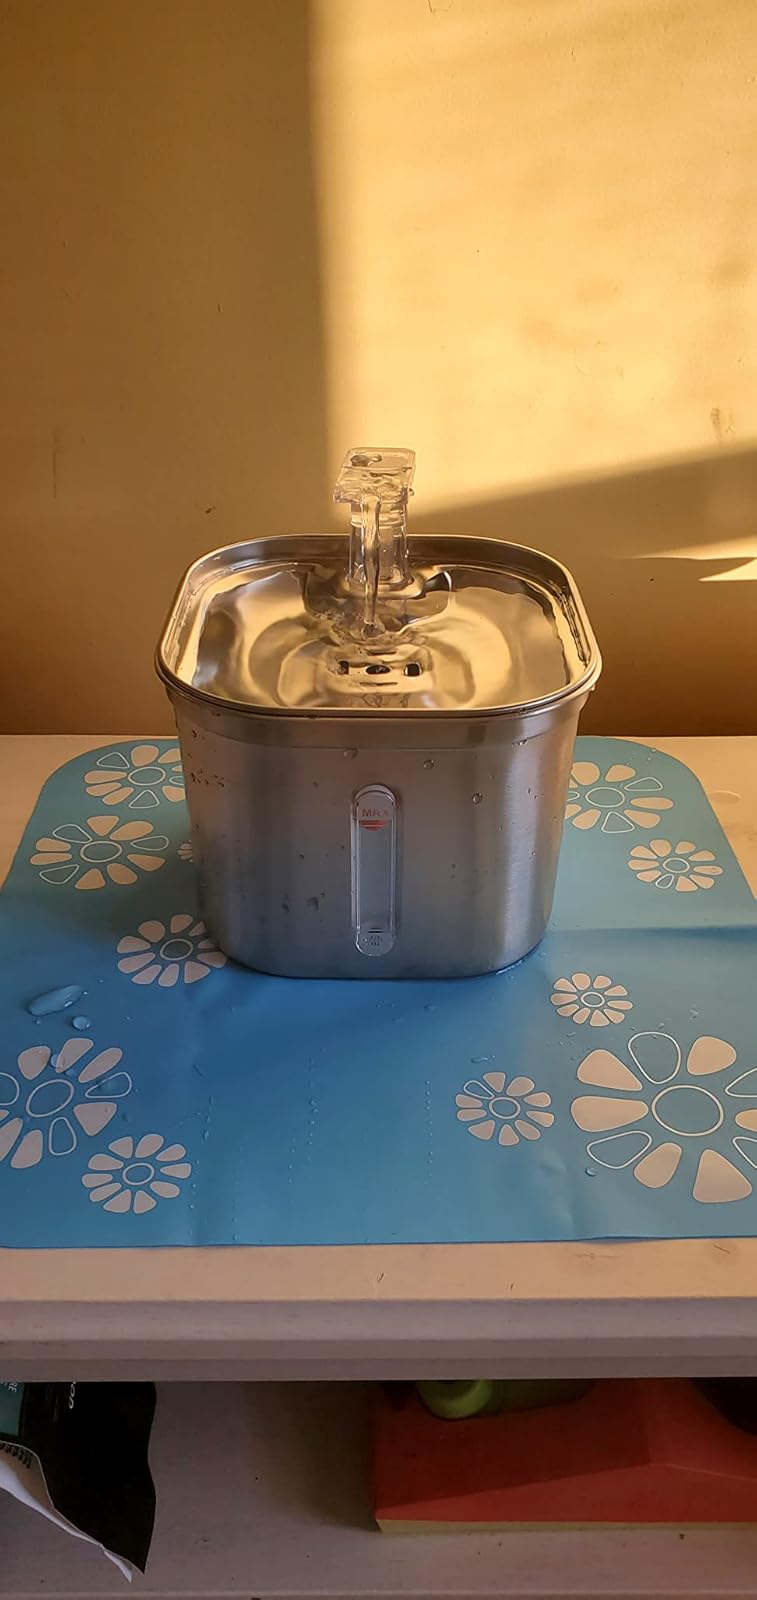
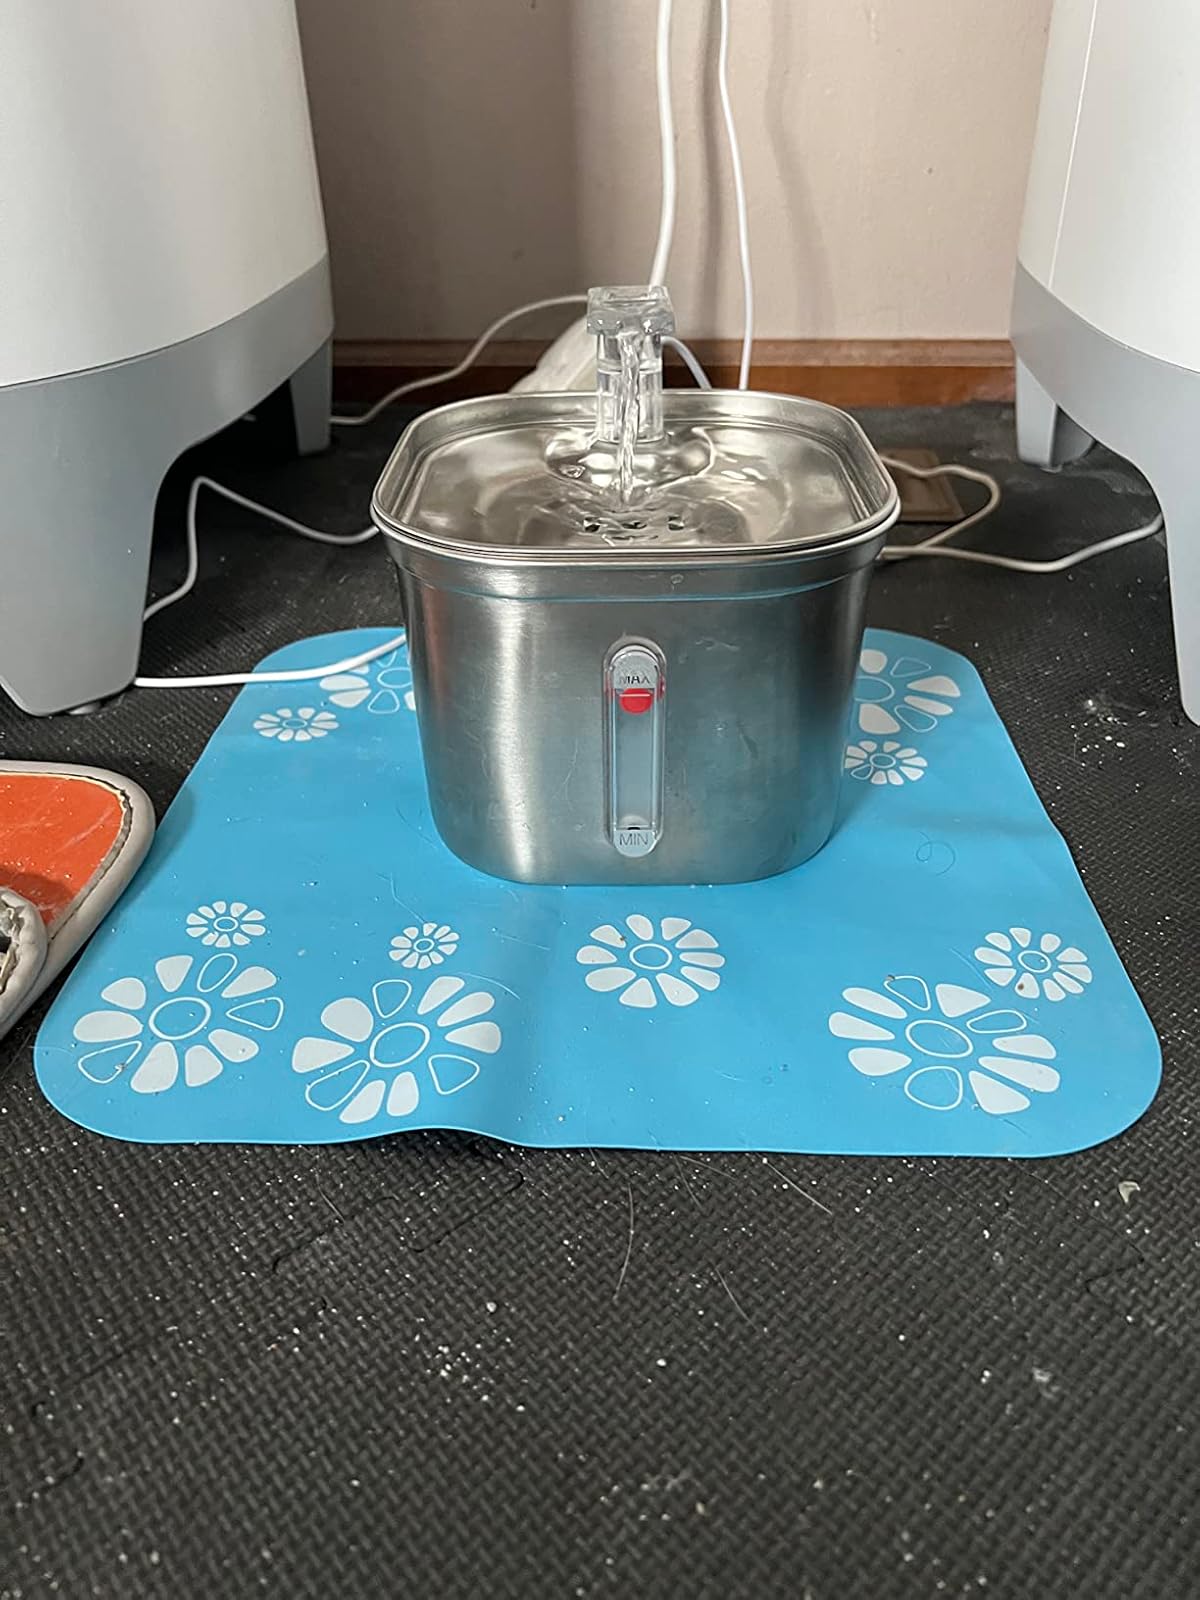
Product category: items_bowl
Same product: yes